Slavic Native Faith

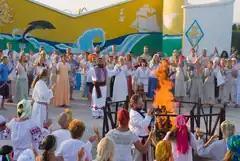
Ukrainian Rodnovers engaged in public worship

Rodnovery is essentially a religion of the community, with most adherents actively joining organisations; only a minority of believers choose solitary practice. Laruelle has observed that most Rodnover groups emphasise the esoteric aspect of the religion, organising large communal, popular celebrations, and spreading esoteric knowledge open to all. However, there are more closed groups that require more stringent commitment from their adherents, and emphasise esoteric teachings and practices, including complex initiation rituals, reference to systems similar to Jewish Kabbalah, prayer and magic. For many Rodnovers, greater importance is given to the construction of "authentic" Slavic rituals rather than psychologically empowering practices. For many others, rituals may include magical practices and are meant at the creation of shared meanings and new community ties. Ceremonial accuracy is often considered essential for the efficacy of a ritual, but at the same time Rodnover rituals have been regarded as flexible frameworks, wherein there is room for elaboration and experimentation. Sources that Rodnovers rely upon include valued scholars like Vladimir Dal and Boris Rybakov.